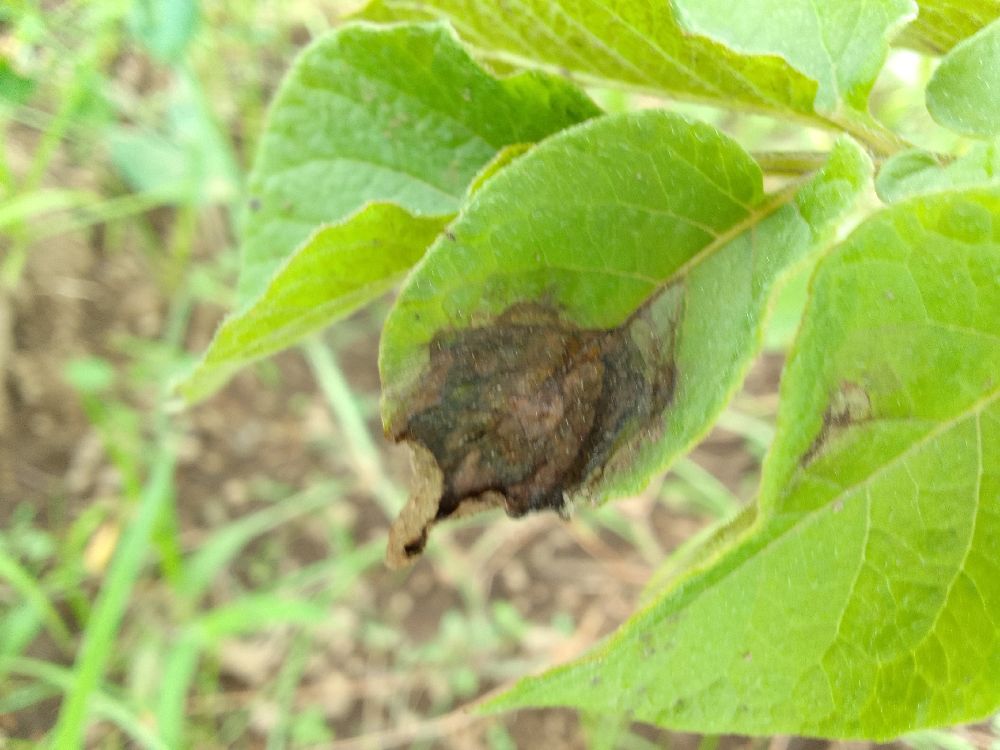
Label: Late blight